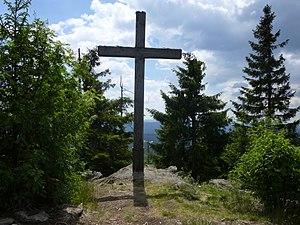
Le Siebensteinkopf est une montagne culminant à 1 263 mètres d'altitude dans le massif de la forêt de Bohême.